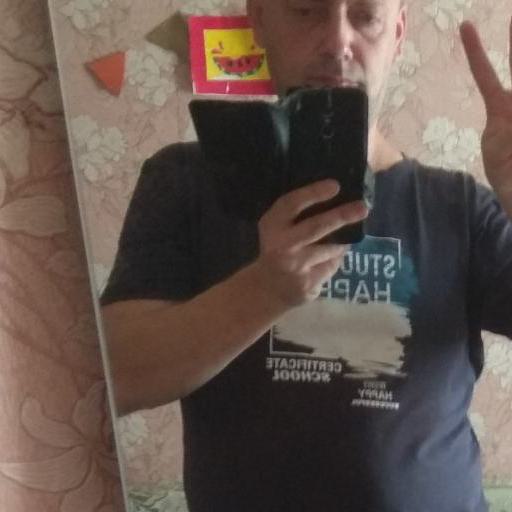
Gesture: no_gesture